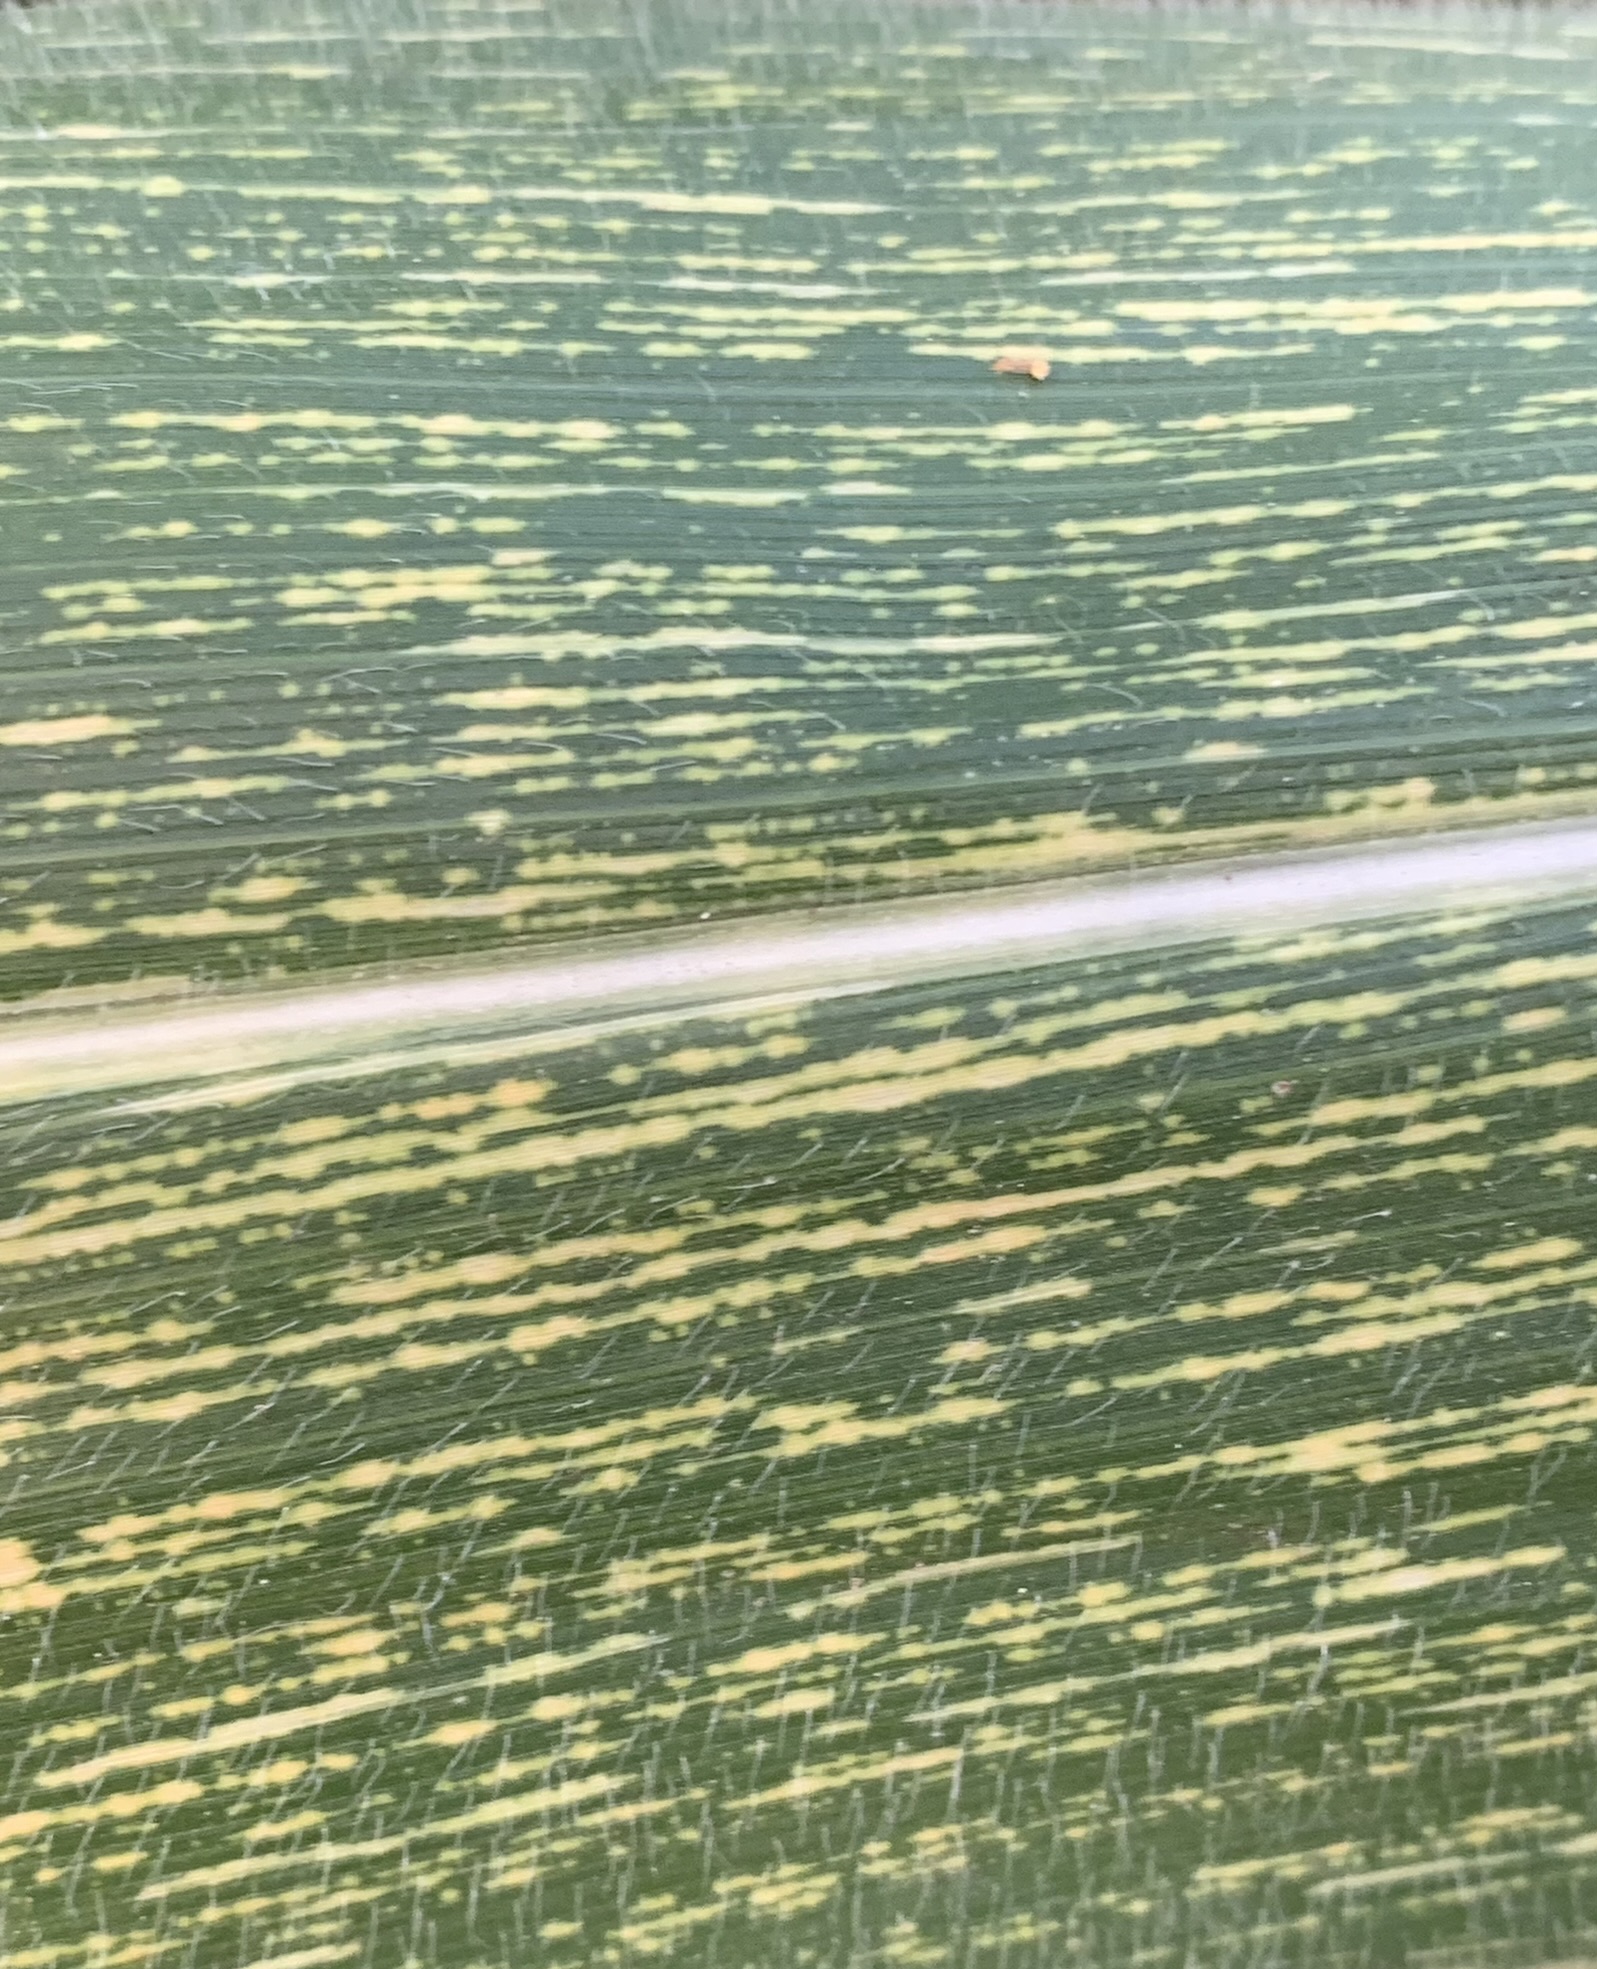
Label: MSV